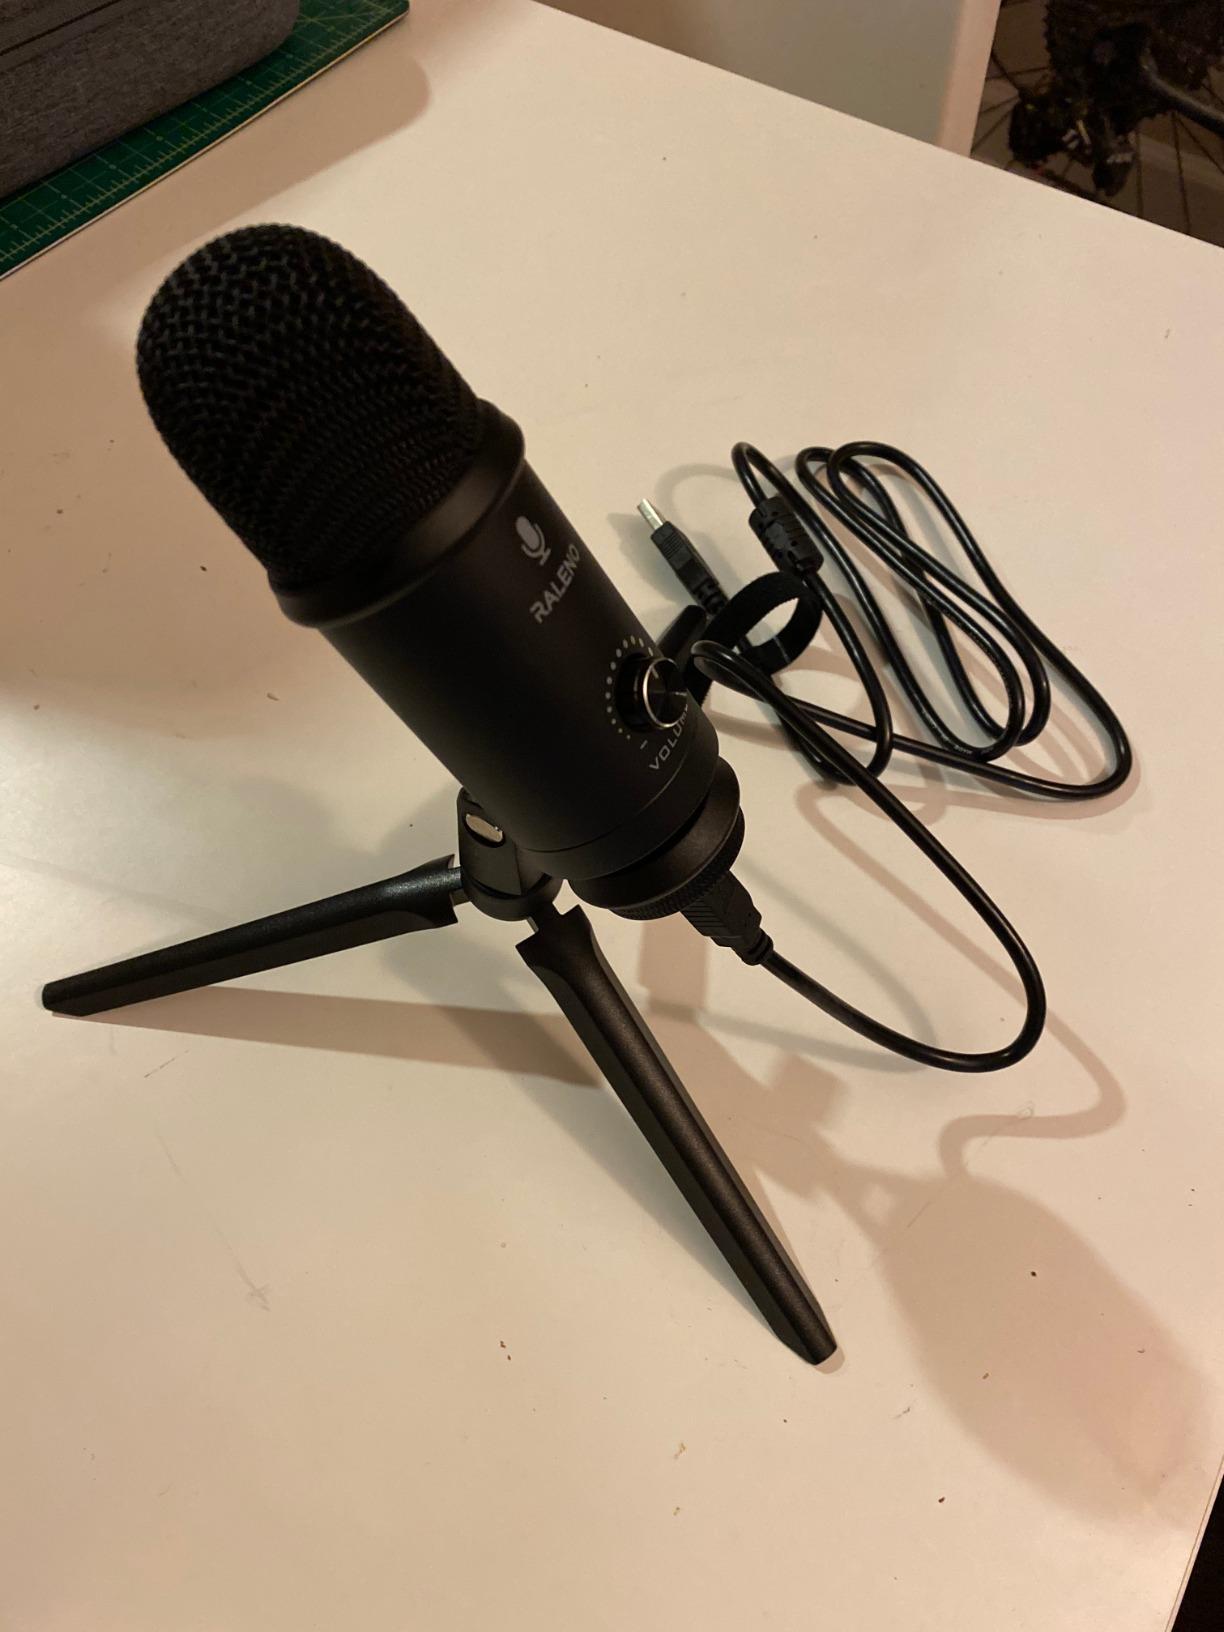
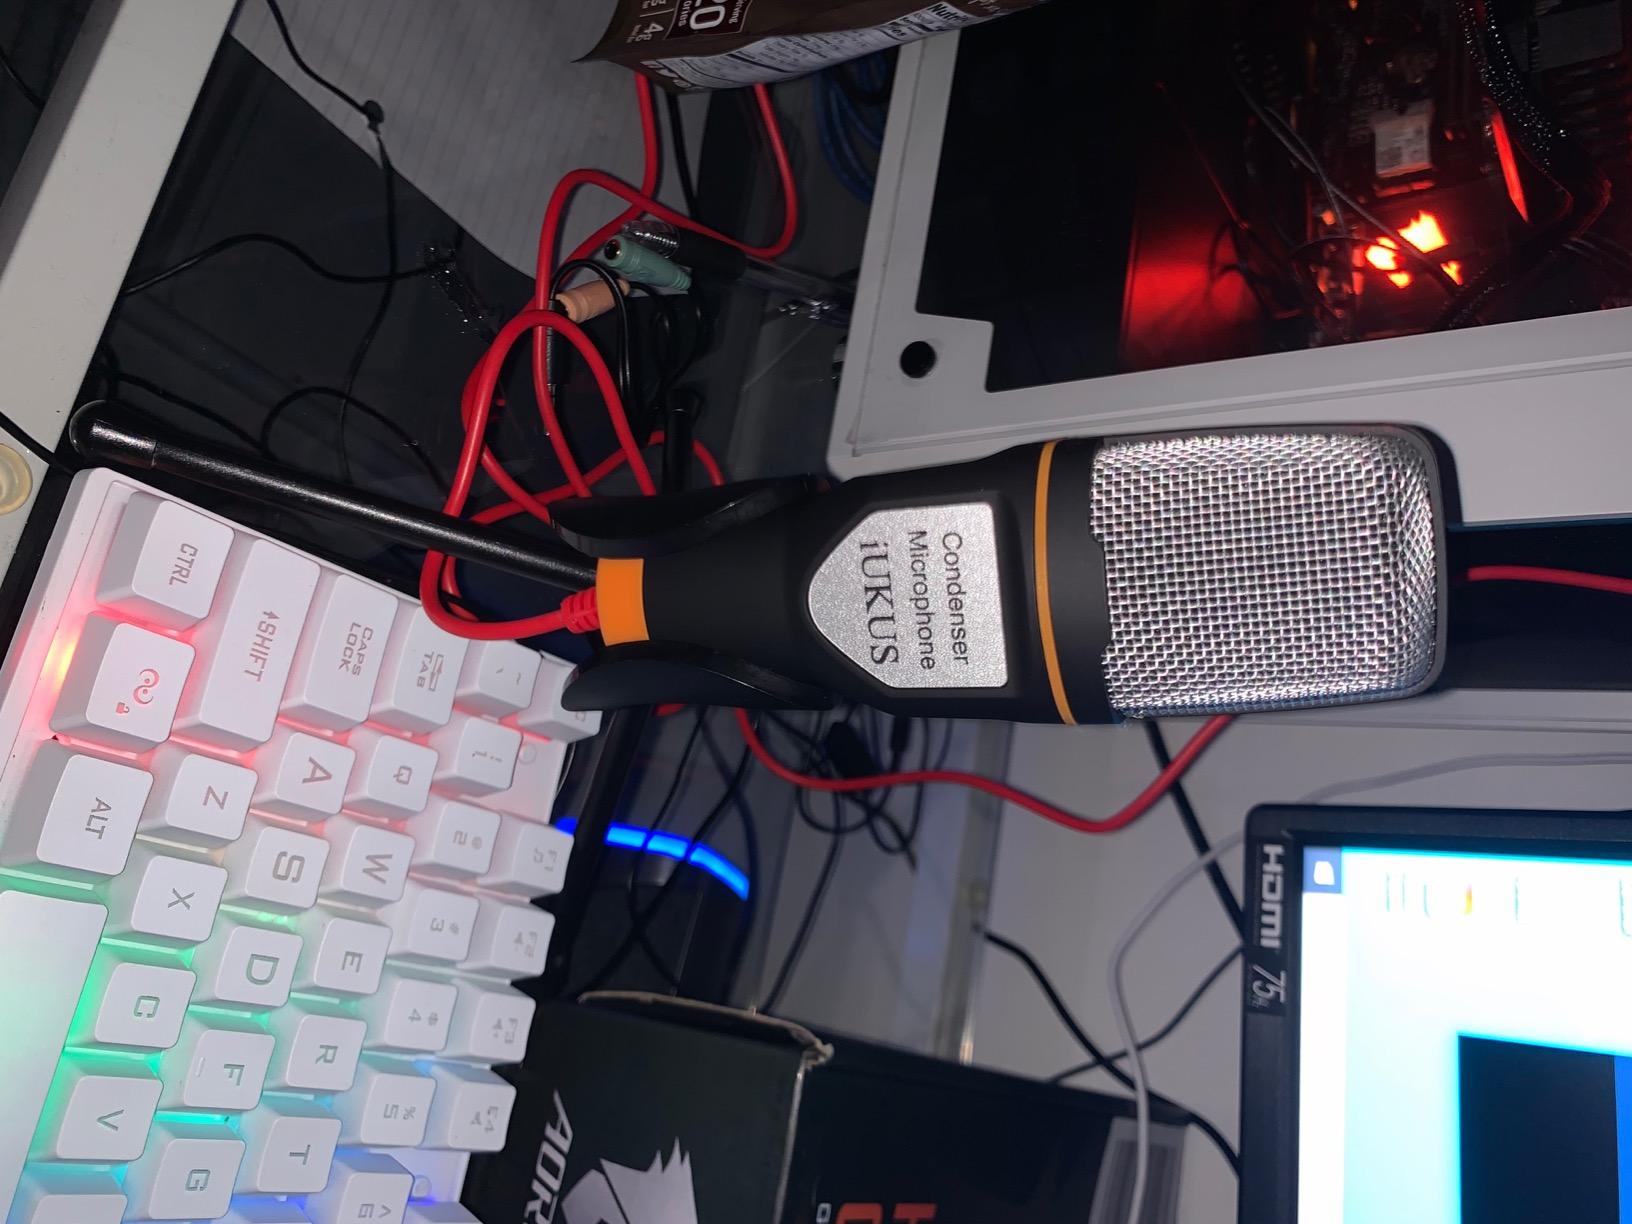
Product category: microphone
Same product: no